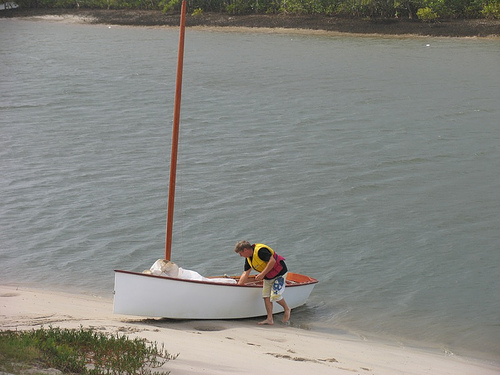
user: Given an image and a question. Answer the question in a short answer. Question: What type of boat is pictured? Short Answer:
assistant: sailboat